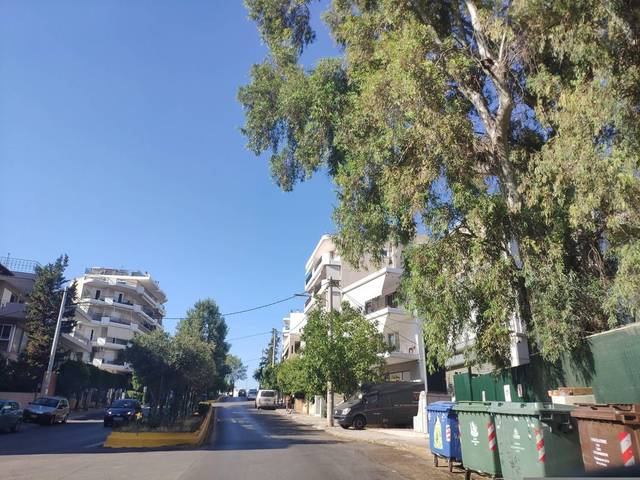
Region: Greece
Coordinates: 38.063, 23.764